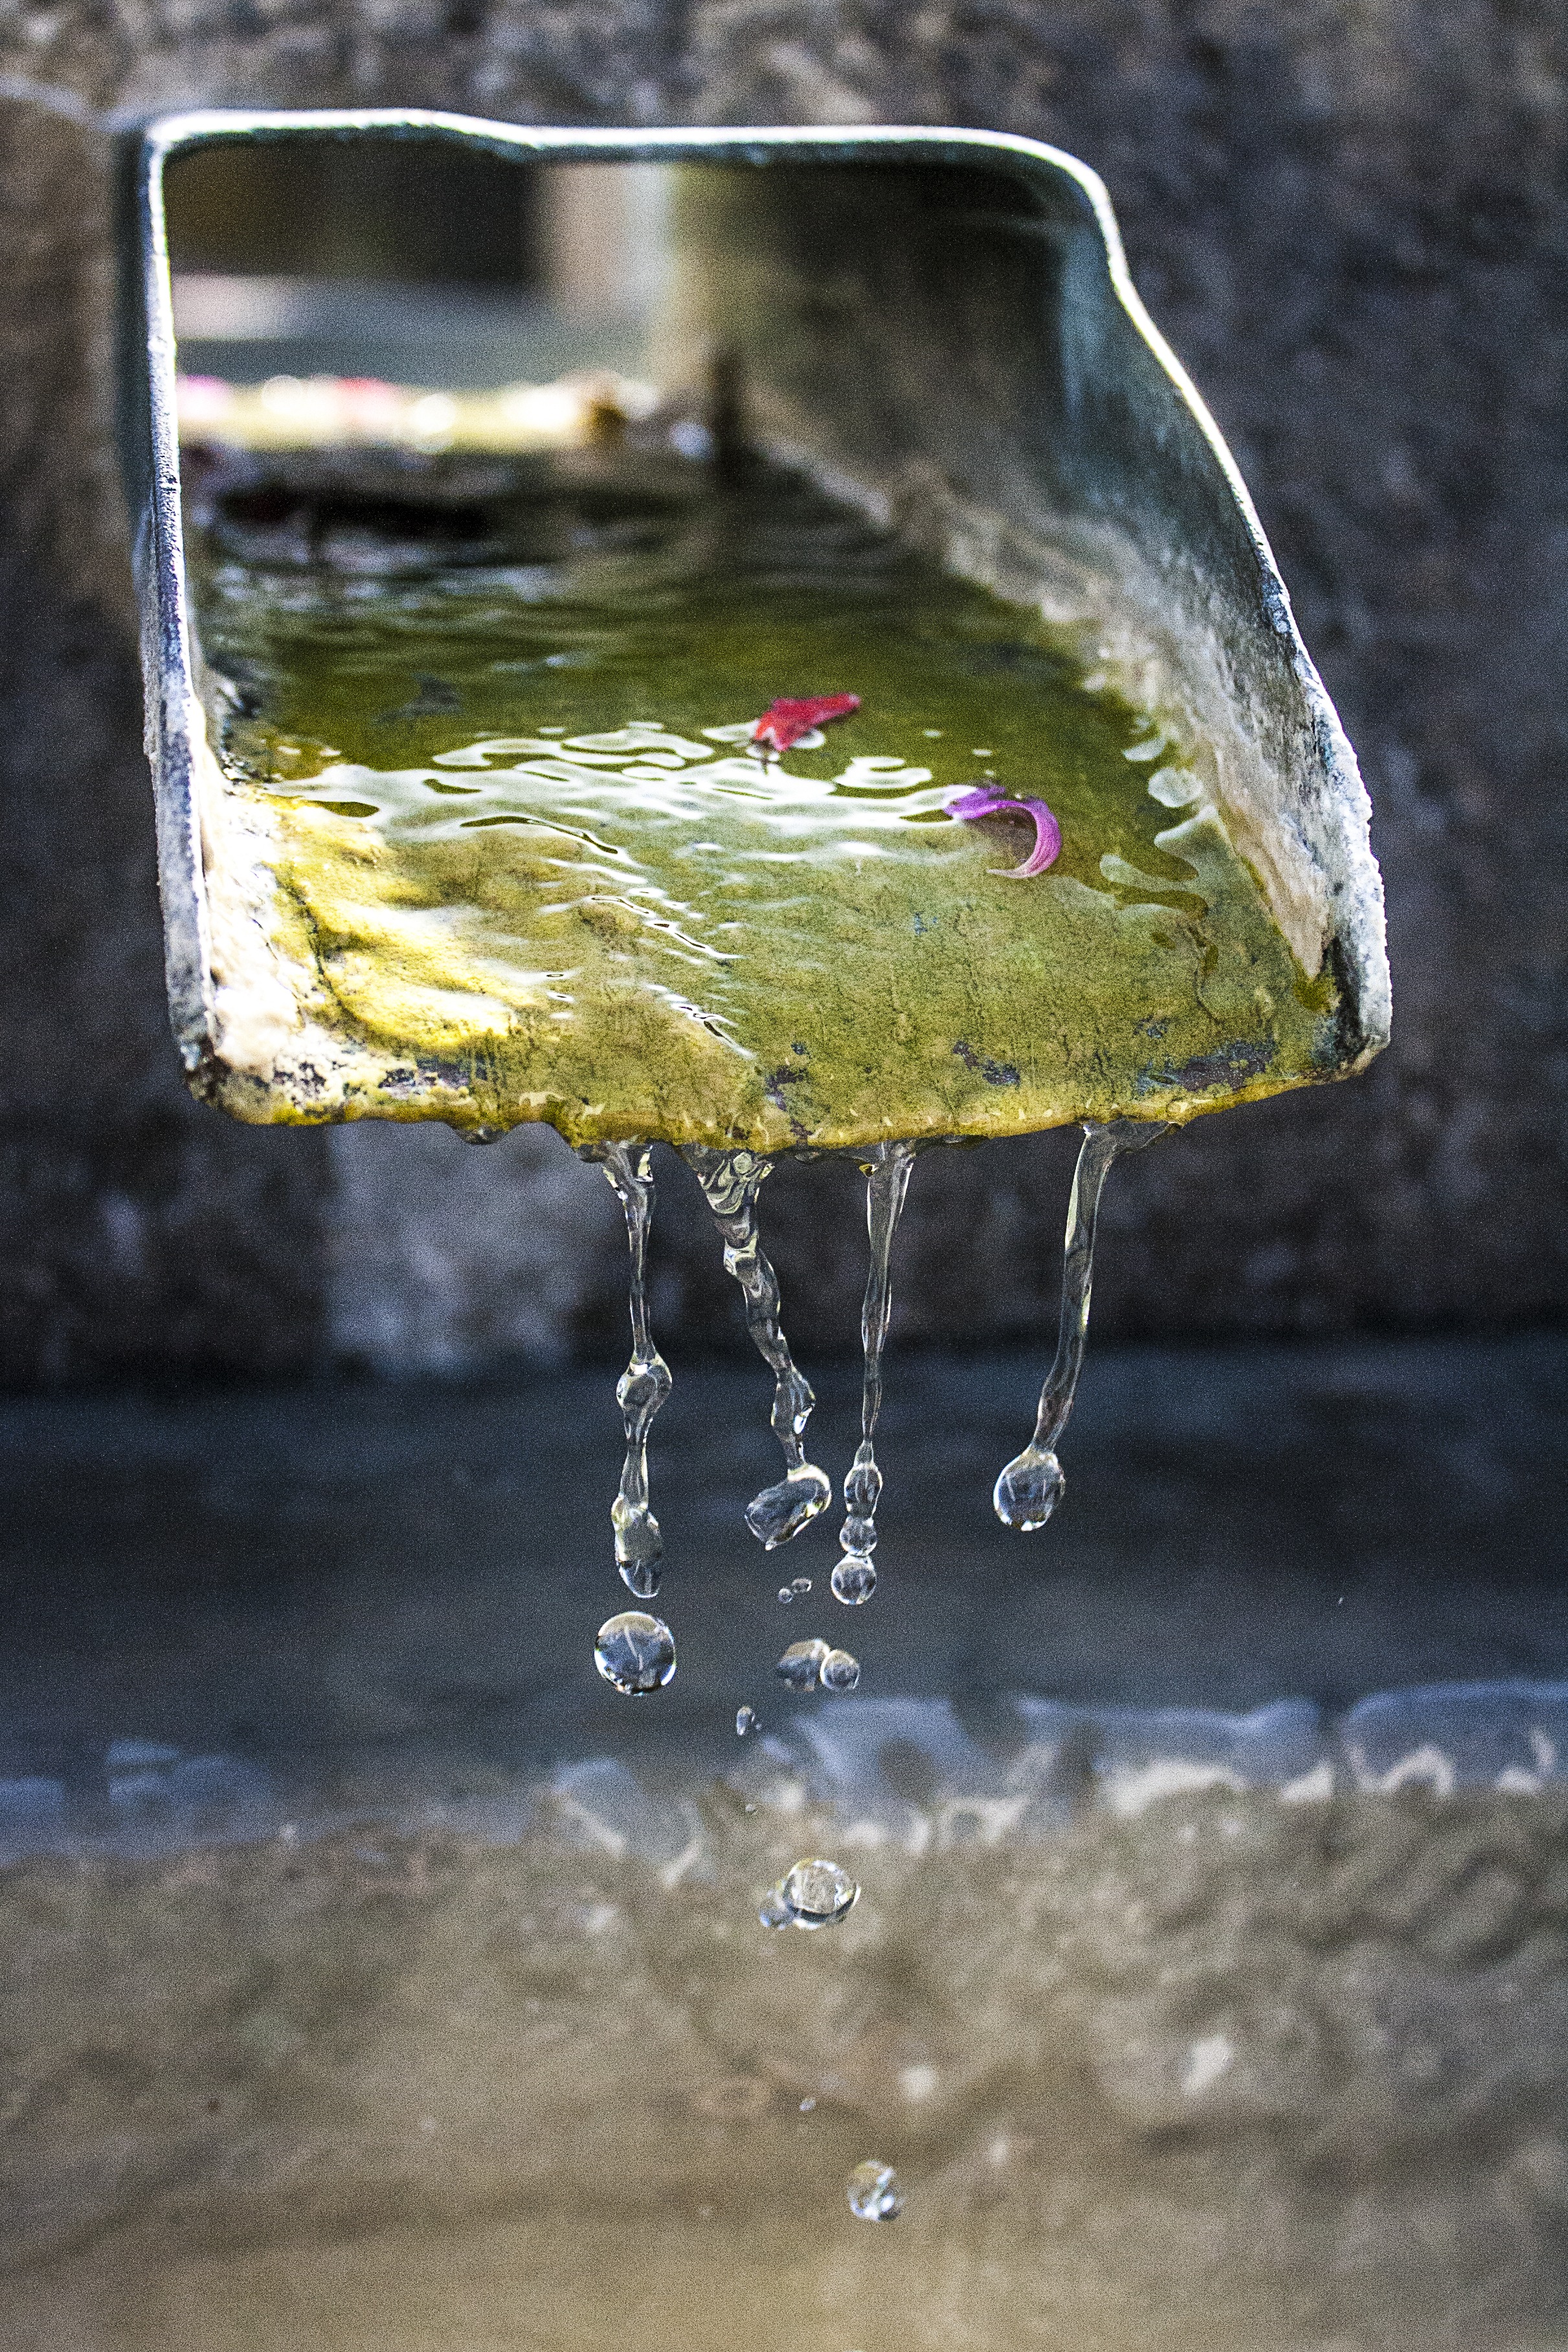
water, liquid, light, leaf, glass, wet, ice, green, reflection, flowing, color, movement, material, drip, fountain, waters, natural water, drop of water, water feature, macro photography, inject, fountain city